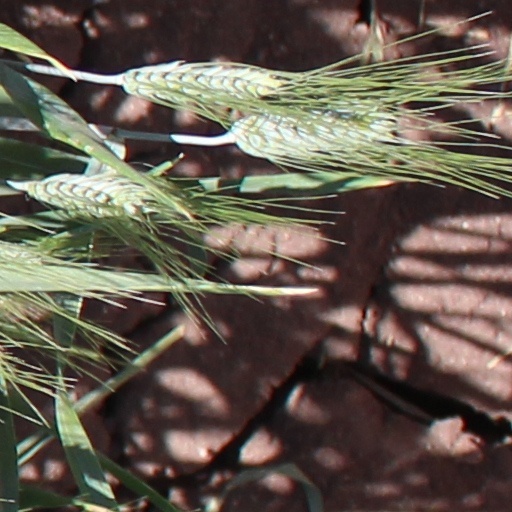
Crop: wheat